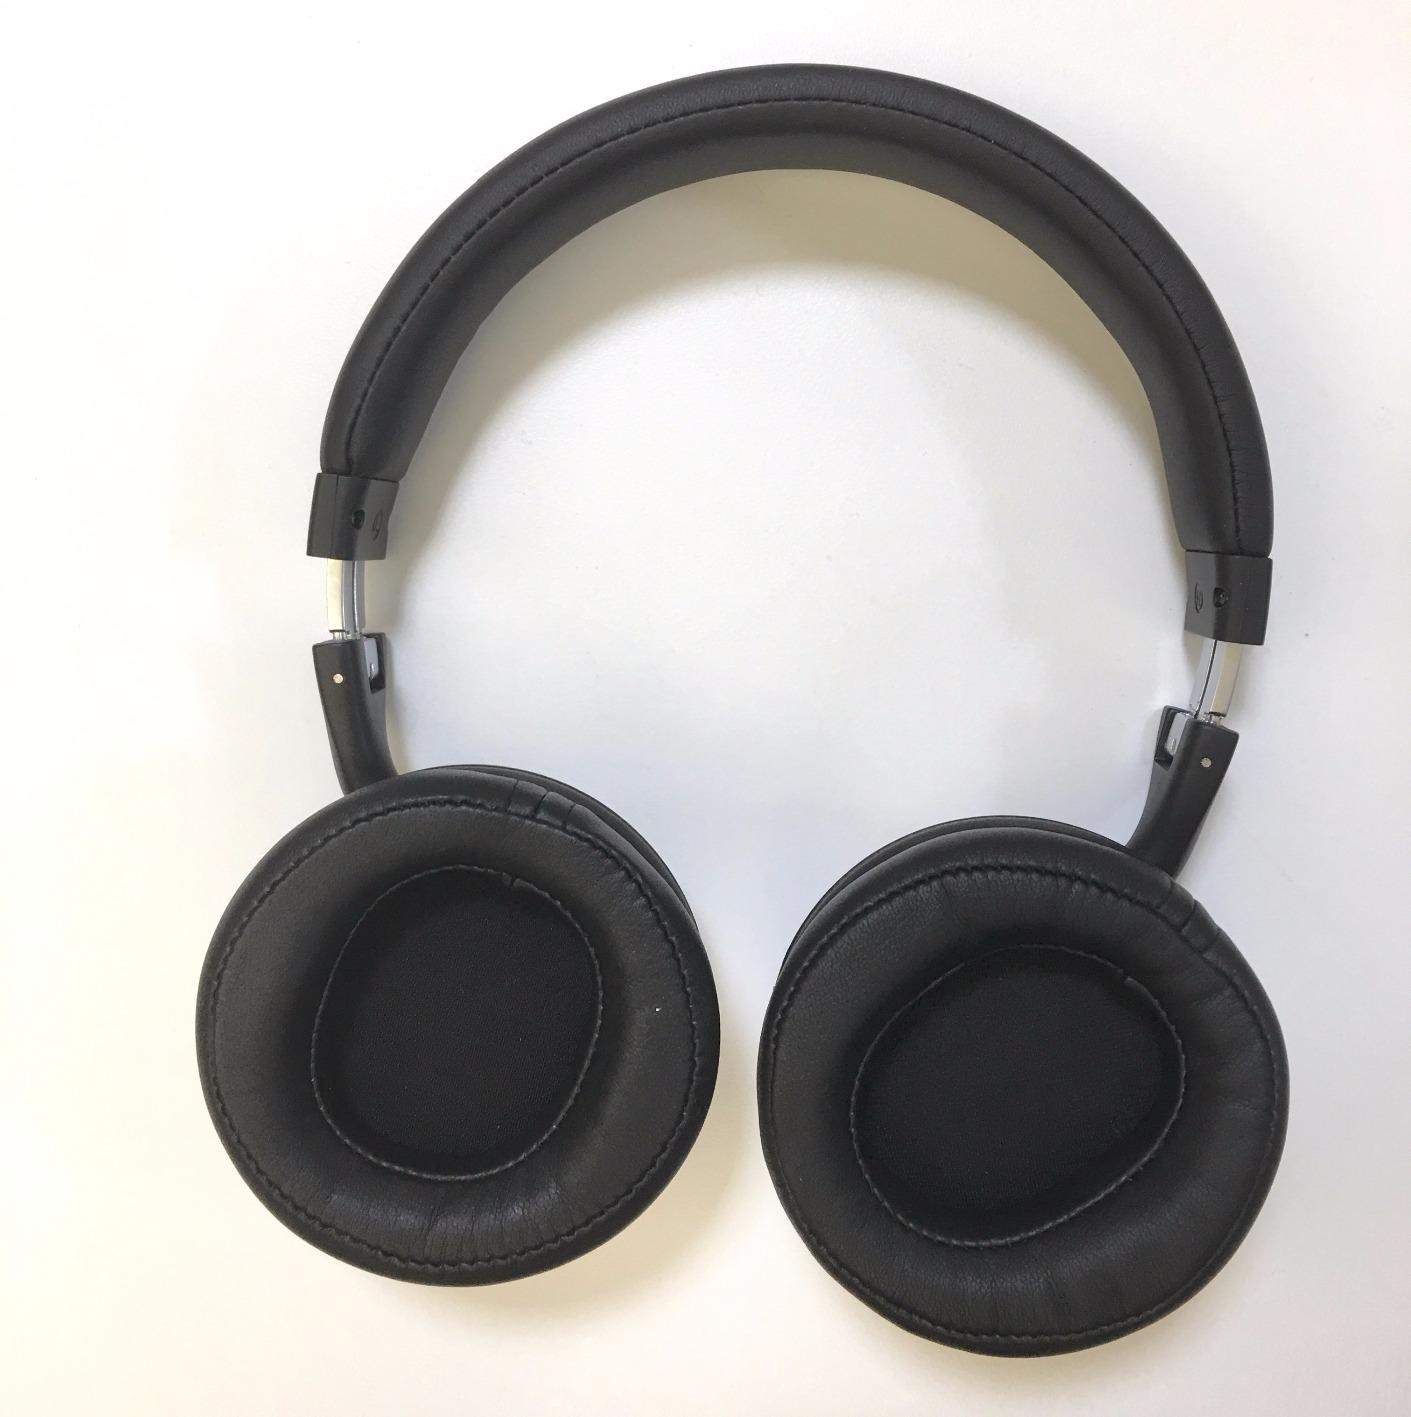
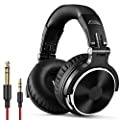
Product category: headphones
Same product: no